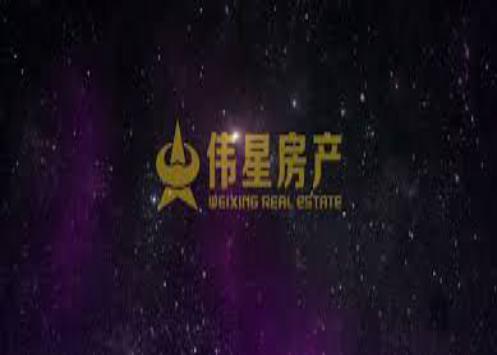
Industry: Others